1999 Montroc avalanche

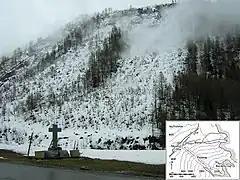
A memorial commemorating the lives lost in the avalanche near the Le Peclerey slope in Chamonix

The Montroc avalanche occurred on February 9, 1999, at 14:20 local time. Twelve people lost their lives, and multiple structures were either damaged or completely destroyed due to the immense force of the avalanche. It was considered one of the most destructive avalanches in the French Alps since the 1970 Val-d'Isère avalanche.